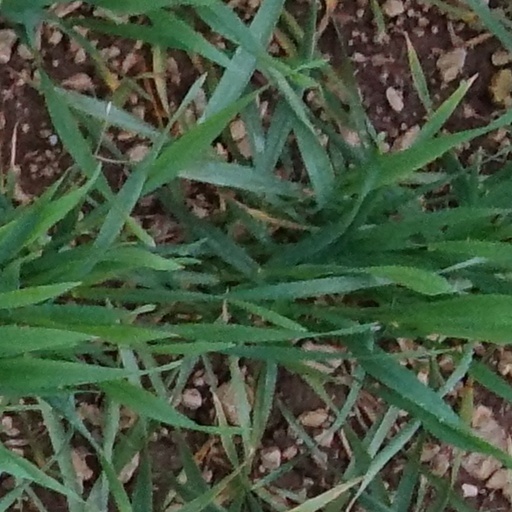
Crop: wheat